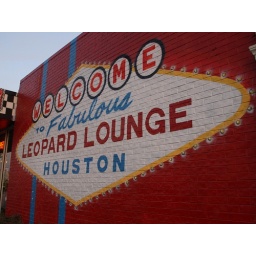
Houston Texas walking around the Old Montrose neighborhood down Westheimer street 2010 Building Streets Signs Vintage